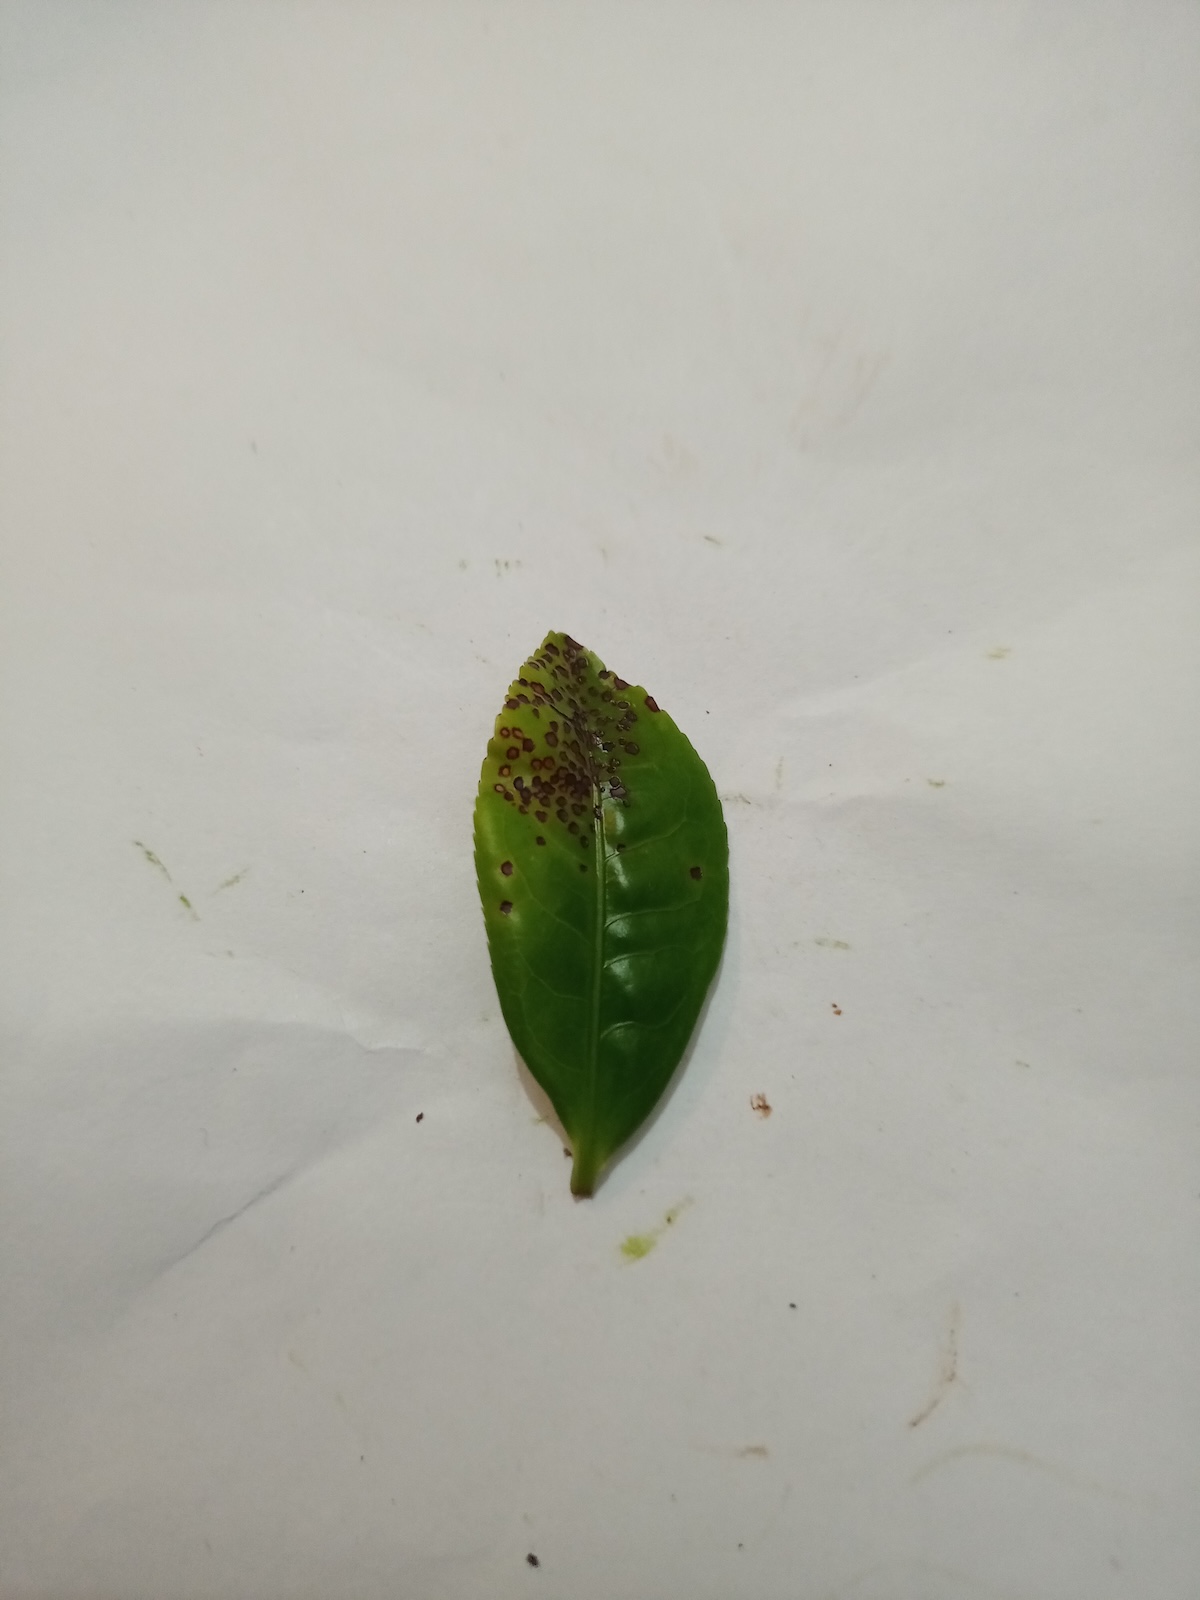
Label: Helopeltis